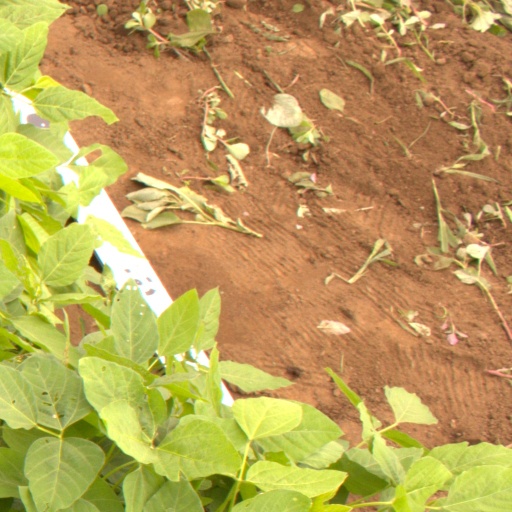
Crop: soybean